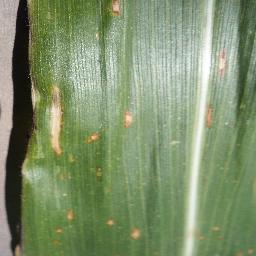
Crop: corn
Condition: (maize)_cercospora_spot_gray_spot